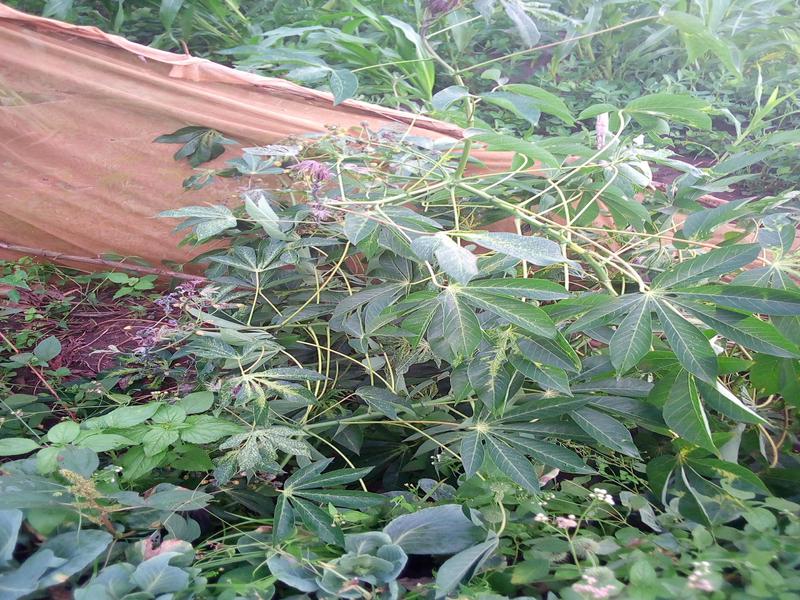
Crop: cassava
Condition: healthy